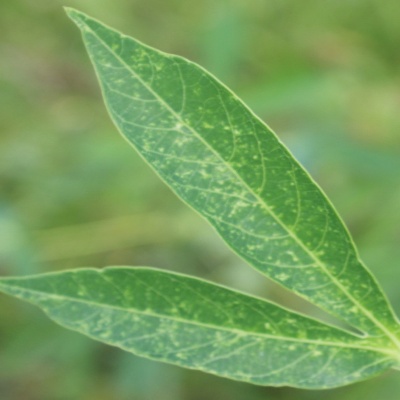
Crop: Cassava
Condition: green mite